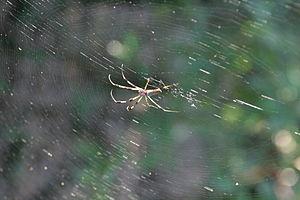
Trichonephila clavipes est une espèce d'araignées aranéomorphes de la famille des Araneidae.